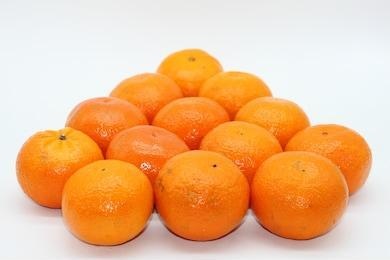
Label: mandarine